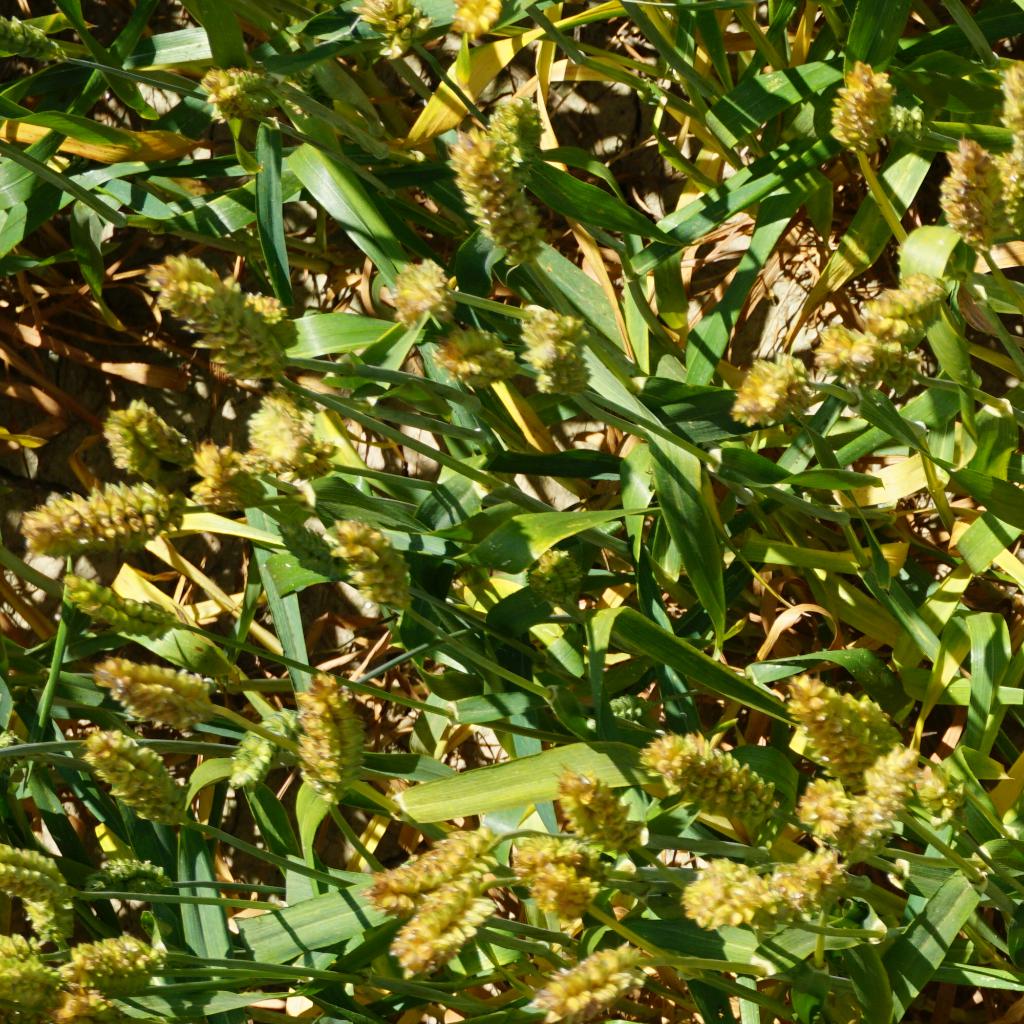
Country: France
Location: Gréoux
Wheat development stage: Filling - Ripening